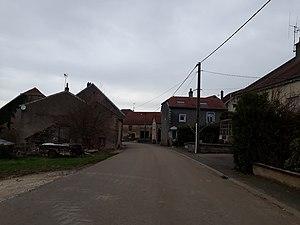
Chaux-lès-Port rue
Chaux-lès-Port est une commune française située dans le département de la Haute-Saône, en région Bourgogne-Franche-Comté.